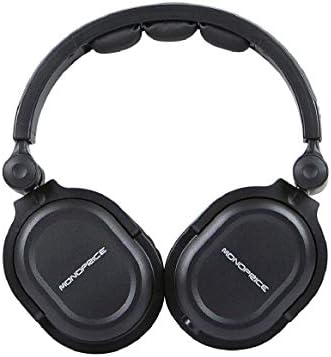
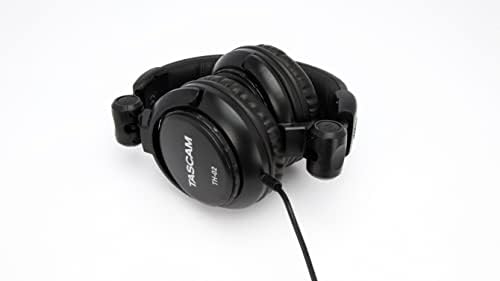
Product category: headphones
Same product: no